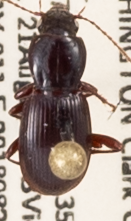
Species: Pterostichus pumilus
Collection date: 2018-08-21
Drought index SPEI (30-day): -1.85
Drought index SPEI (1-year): -0.572
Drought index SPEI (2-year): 0.71